Buchanan Rides Alone

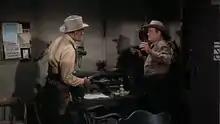

While returning to West Texas from Mexico, Tom Buchanan rides into the California border town of Agry and becomes embroiled in an internecine feud involving the powerful Agry clan.